ETA (separatist group)

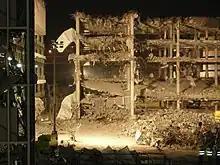
Barajas Airport parking lot after the bomb

ETA grew out of a student group called Ekin, founded in the early 1950s, which published a magazine and undertook direct action. ETA was founded on 31 July 1959 as ("Basque Homeland and Liberty" or "Basque Country and Freedom") by students frustrated by the moderate stance of the Basque Nationalist Party. (Originally, the name for the organisation used the word "Aberri" instead of "Euskadi", creating the acronym "ATA". However, in some Basque dialects, "ata" means "duck", so the name was changed.)